Hydro Thunder

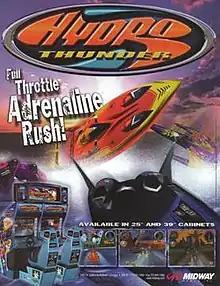
Arcade flyer

Hydro Thunder is an arcade inshore powerboat racing video game originally released by Midway Games in February 1999 and later released for the Sega Dreamcast as a launch title later that year. It was also released for the PlayStation and Nintendo 64 in early 2000. This game is part of Midway's "Thunder" series of racing games, which includes "Offroad Thunder", "4 Wheel Thunder", and "Arctic Thunder". "Hydro Thunder Hurricane", a sequel to "Hydro Thunder", was later released for the Xbox 360 on July 27, 2010 on Xbox Live Arcade.